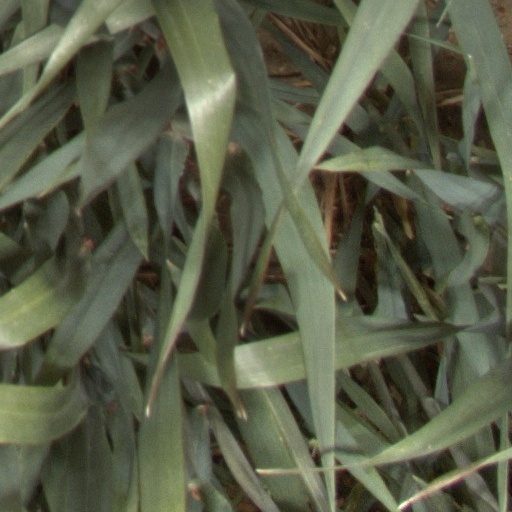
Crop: wheat